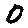
Label: 0